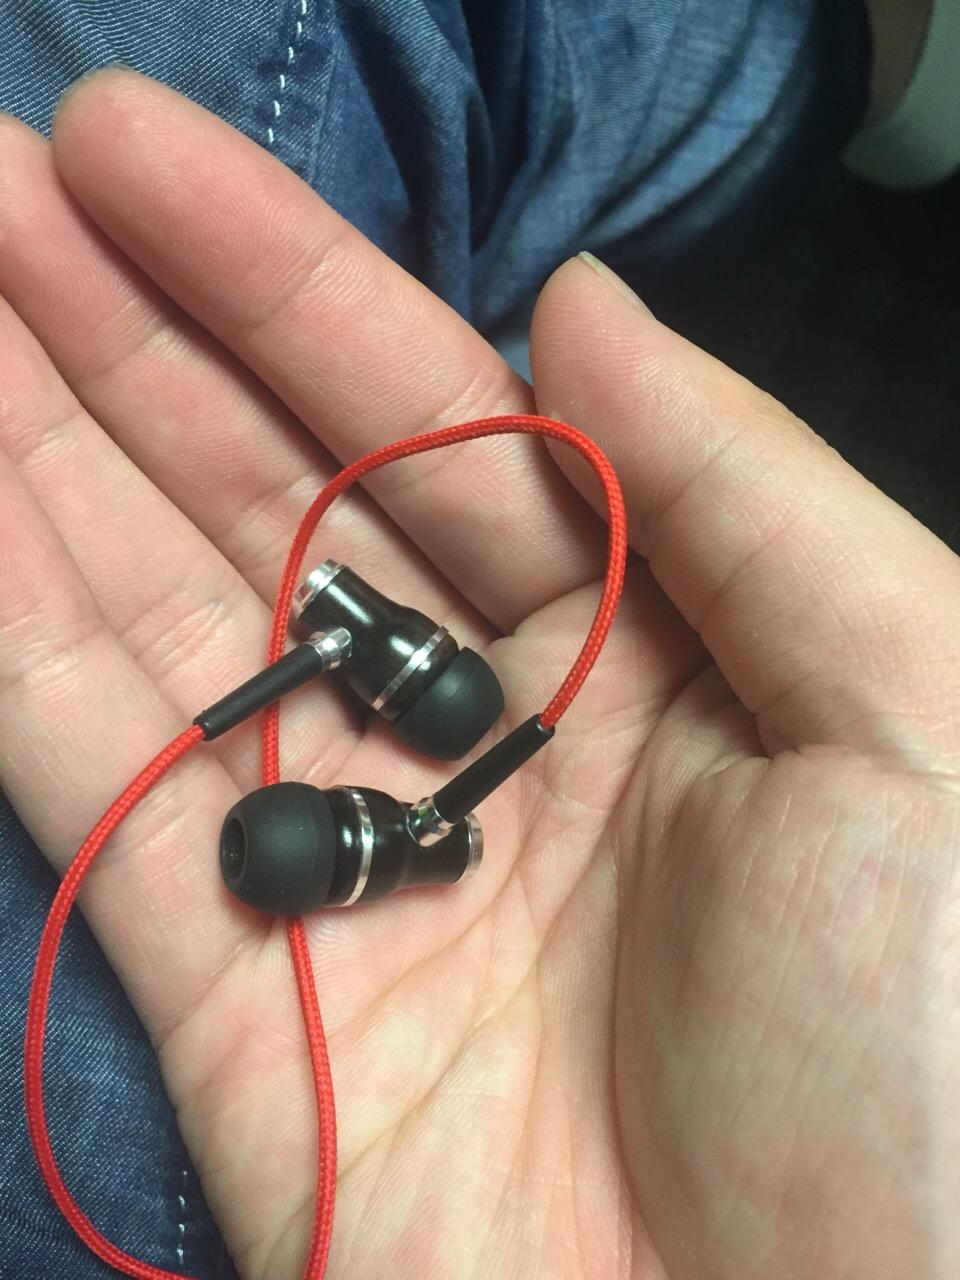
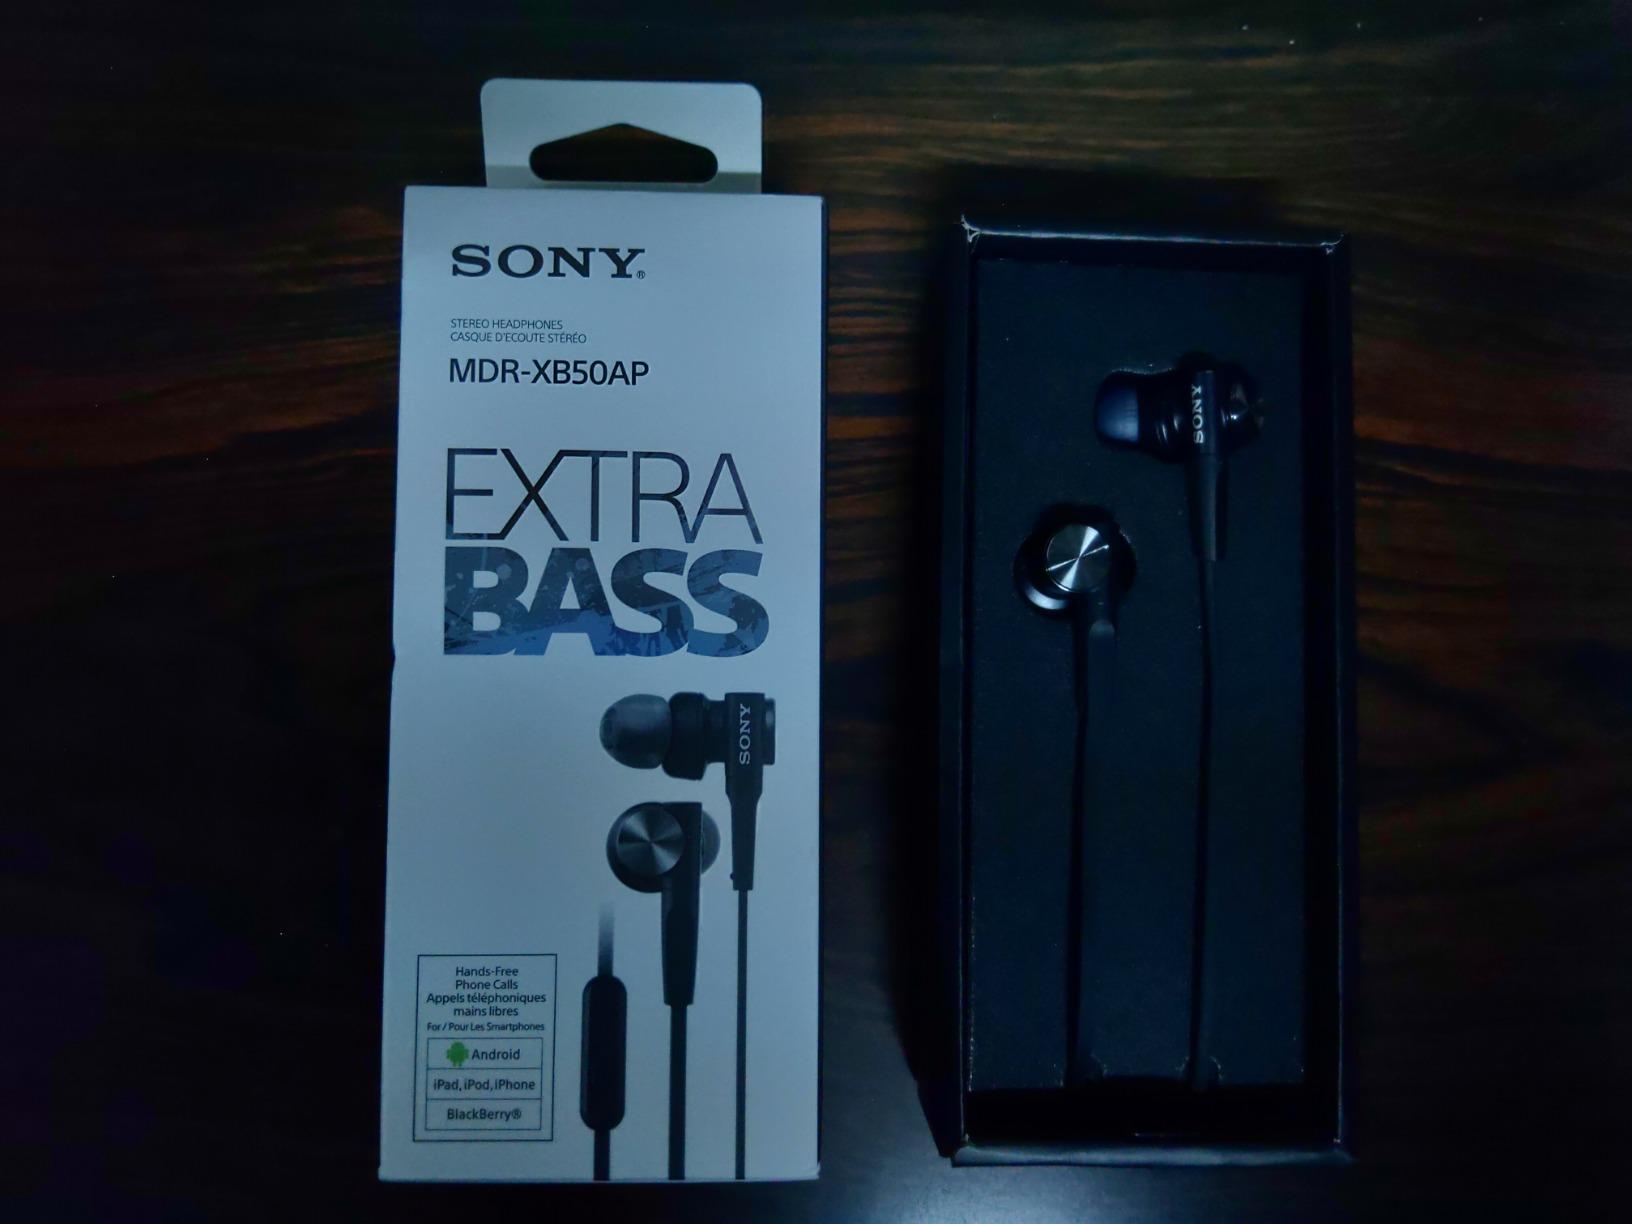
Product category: headphones
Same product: no